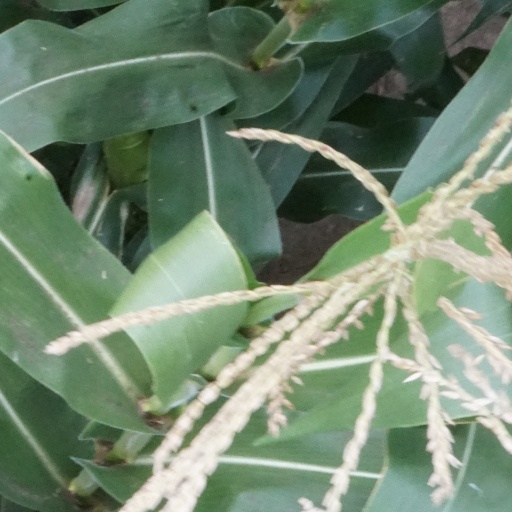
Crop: maize; corn